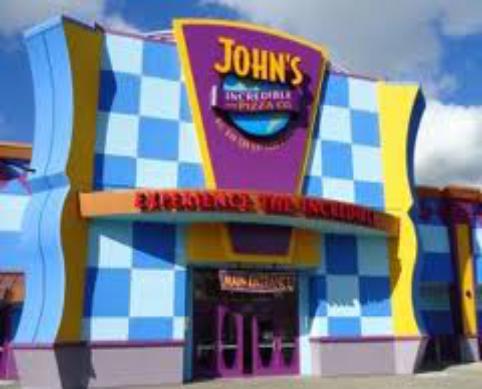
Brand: John's Incredible Pizza
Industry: Food